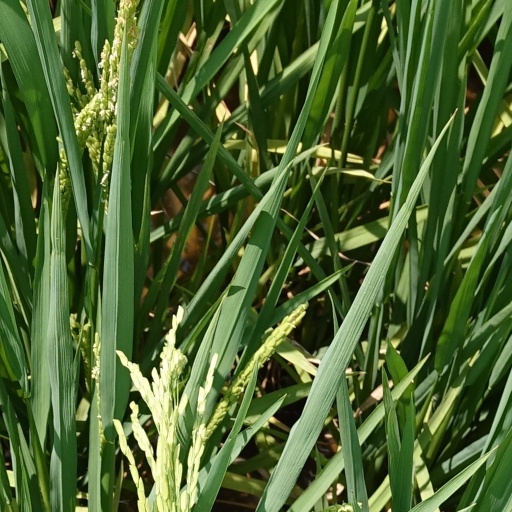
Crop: rice